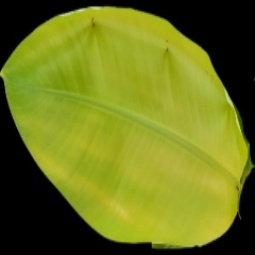
Label: Zinc